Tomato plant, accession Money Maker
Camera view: vertical (180 deg); turntable rotation: 90 degrees
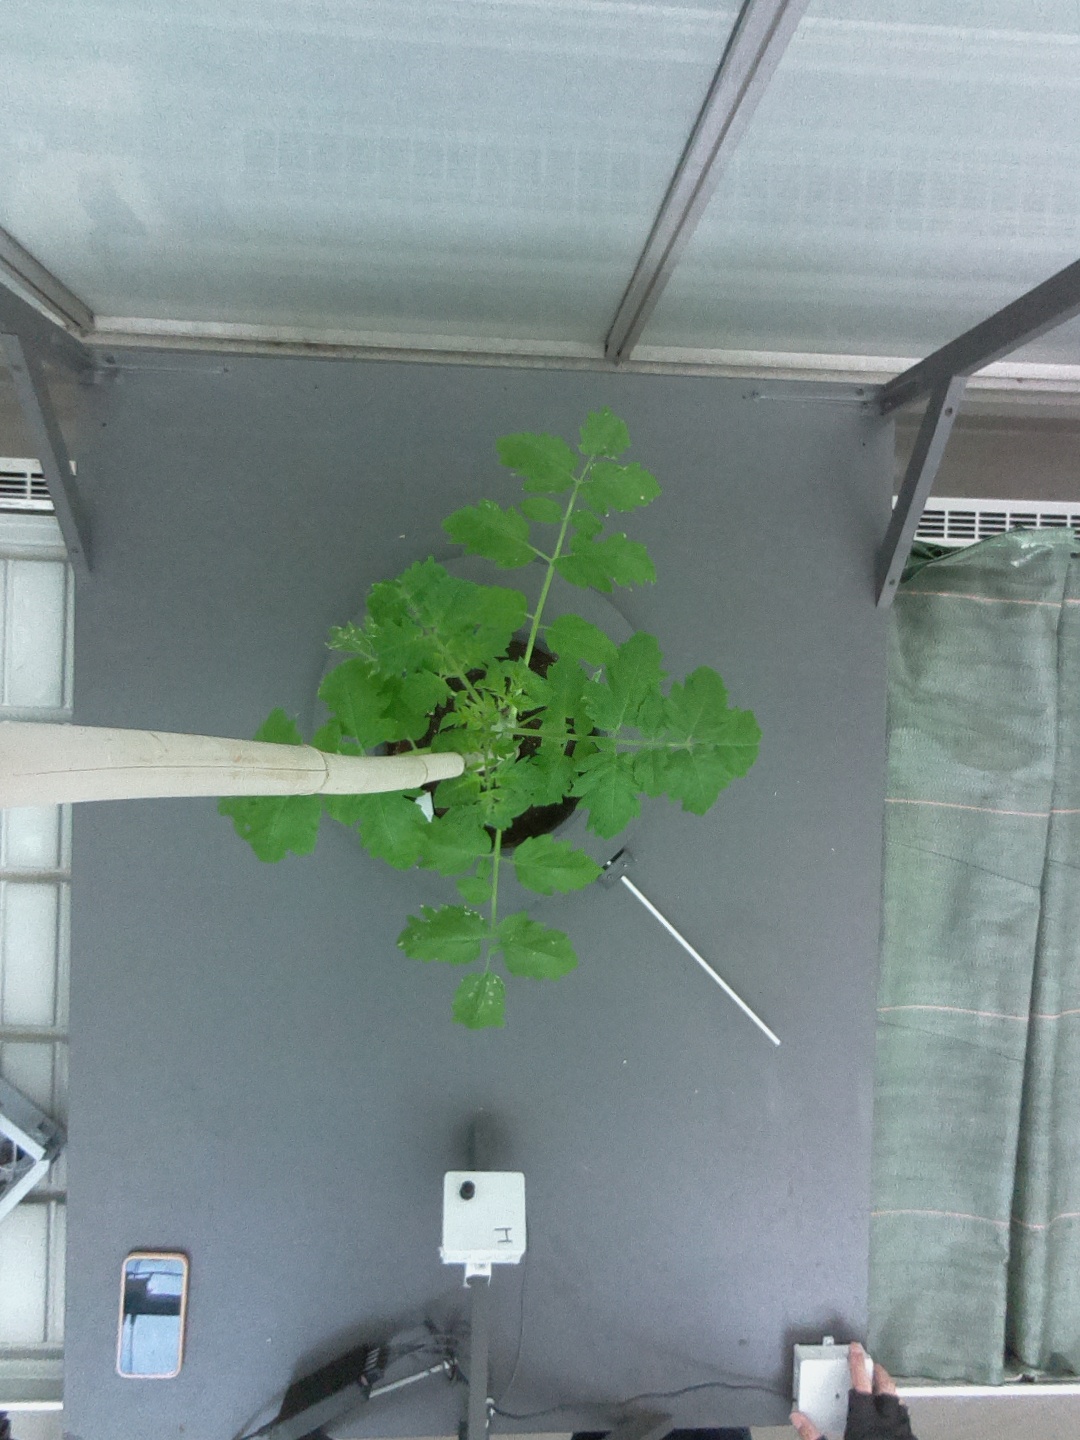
BBCH growth stage 13: 6 of true leaves visible